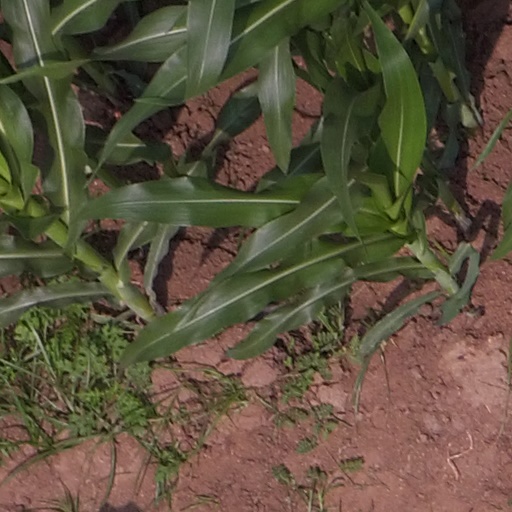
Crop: maize; corn